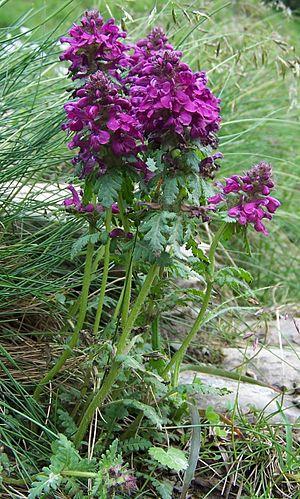
Pedicularis est un genre de plantes herbacées de la famille des Scrophulariaceae selon la classification classique de Cronquist ou des Orobanchaceae selon la classification APG III. Il comprend 982 espèces.
La Carança est une rivière de montagne des Pyrénées, dans le département français des Pyrénées-Orientales. Affluent droite du fleuve Têt, elle s'écoule du sud vers le nord sur quinze kilomètres pour 1 700 m de dénivelé. Après avoir recueilli l'eau de plusieurs cirques glaciaires, la Carança voit sa vallée se rétrécir jusqu'à devenir un canyon appelé gorges de la Carança.